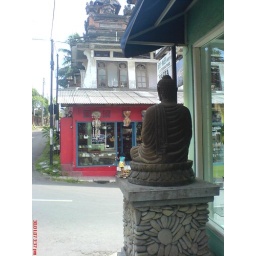
A Buddha statue across a Hindu-styled building on a street in a Muslim-majority country...Ubud, BaliINDONESIA